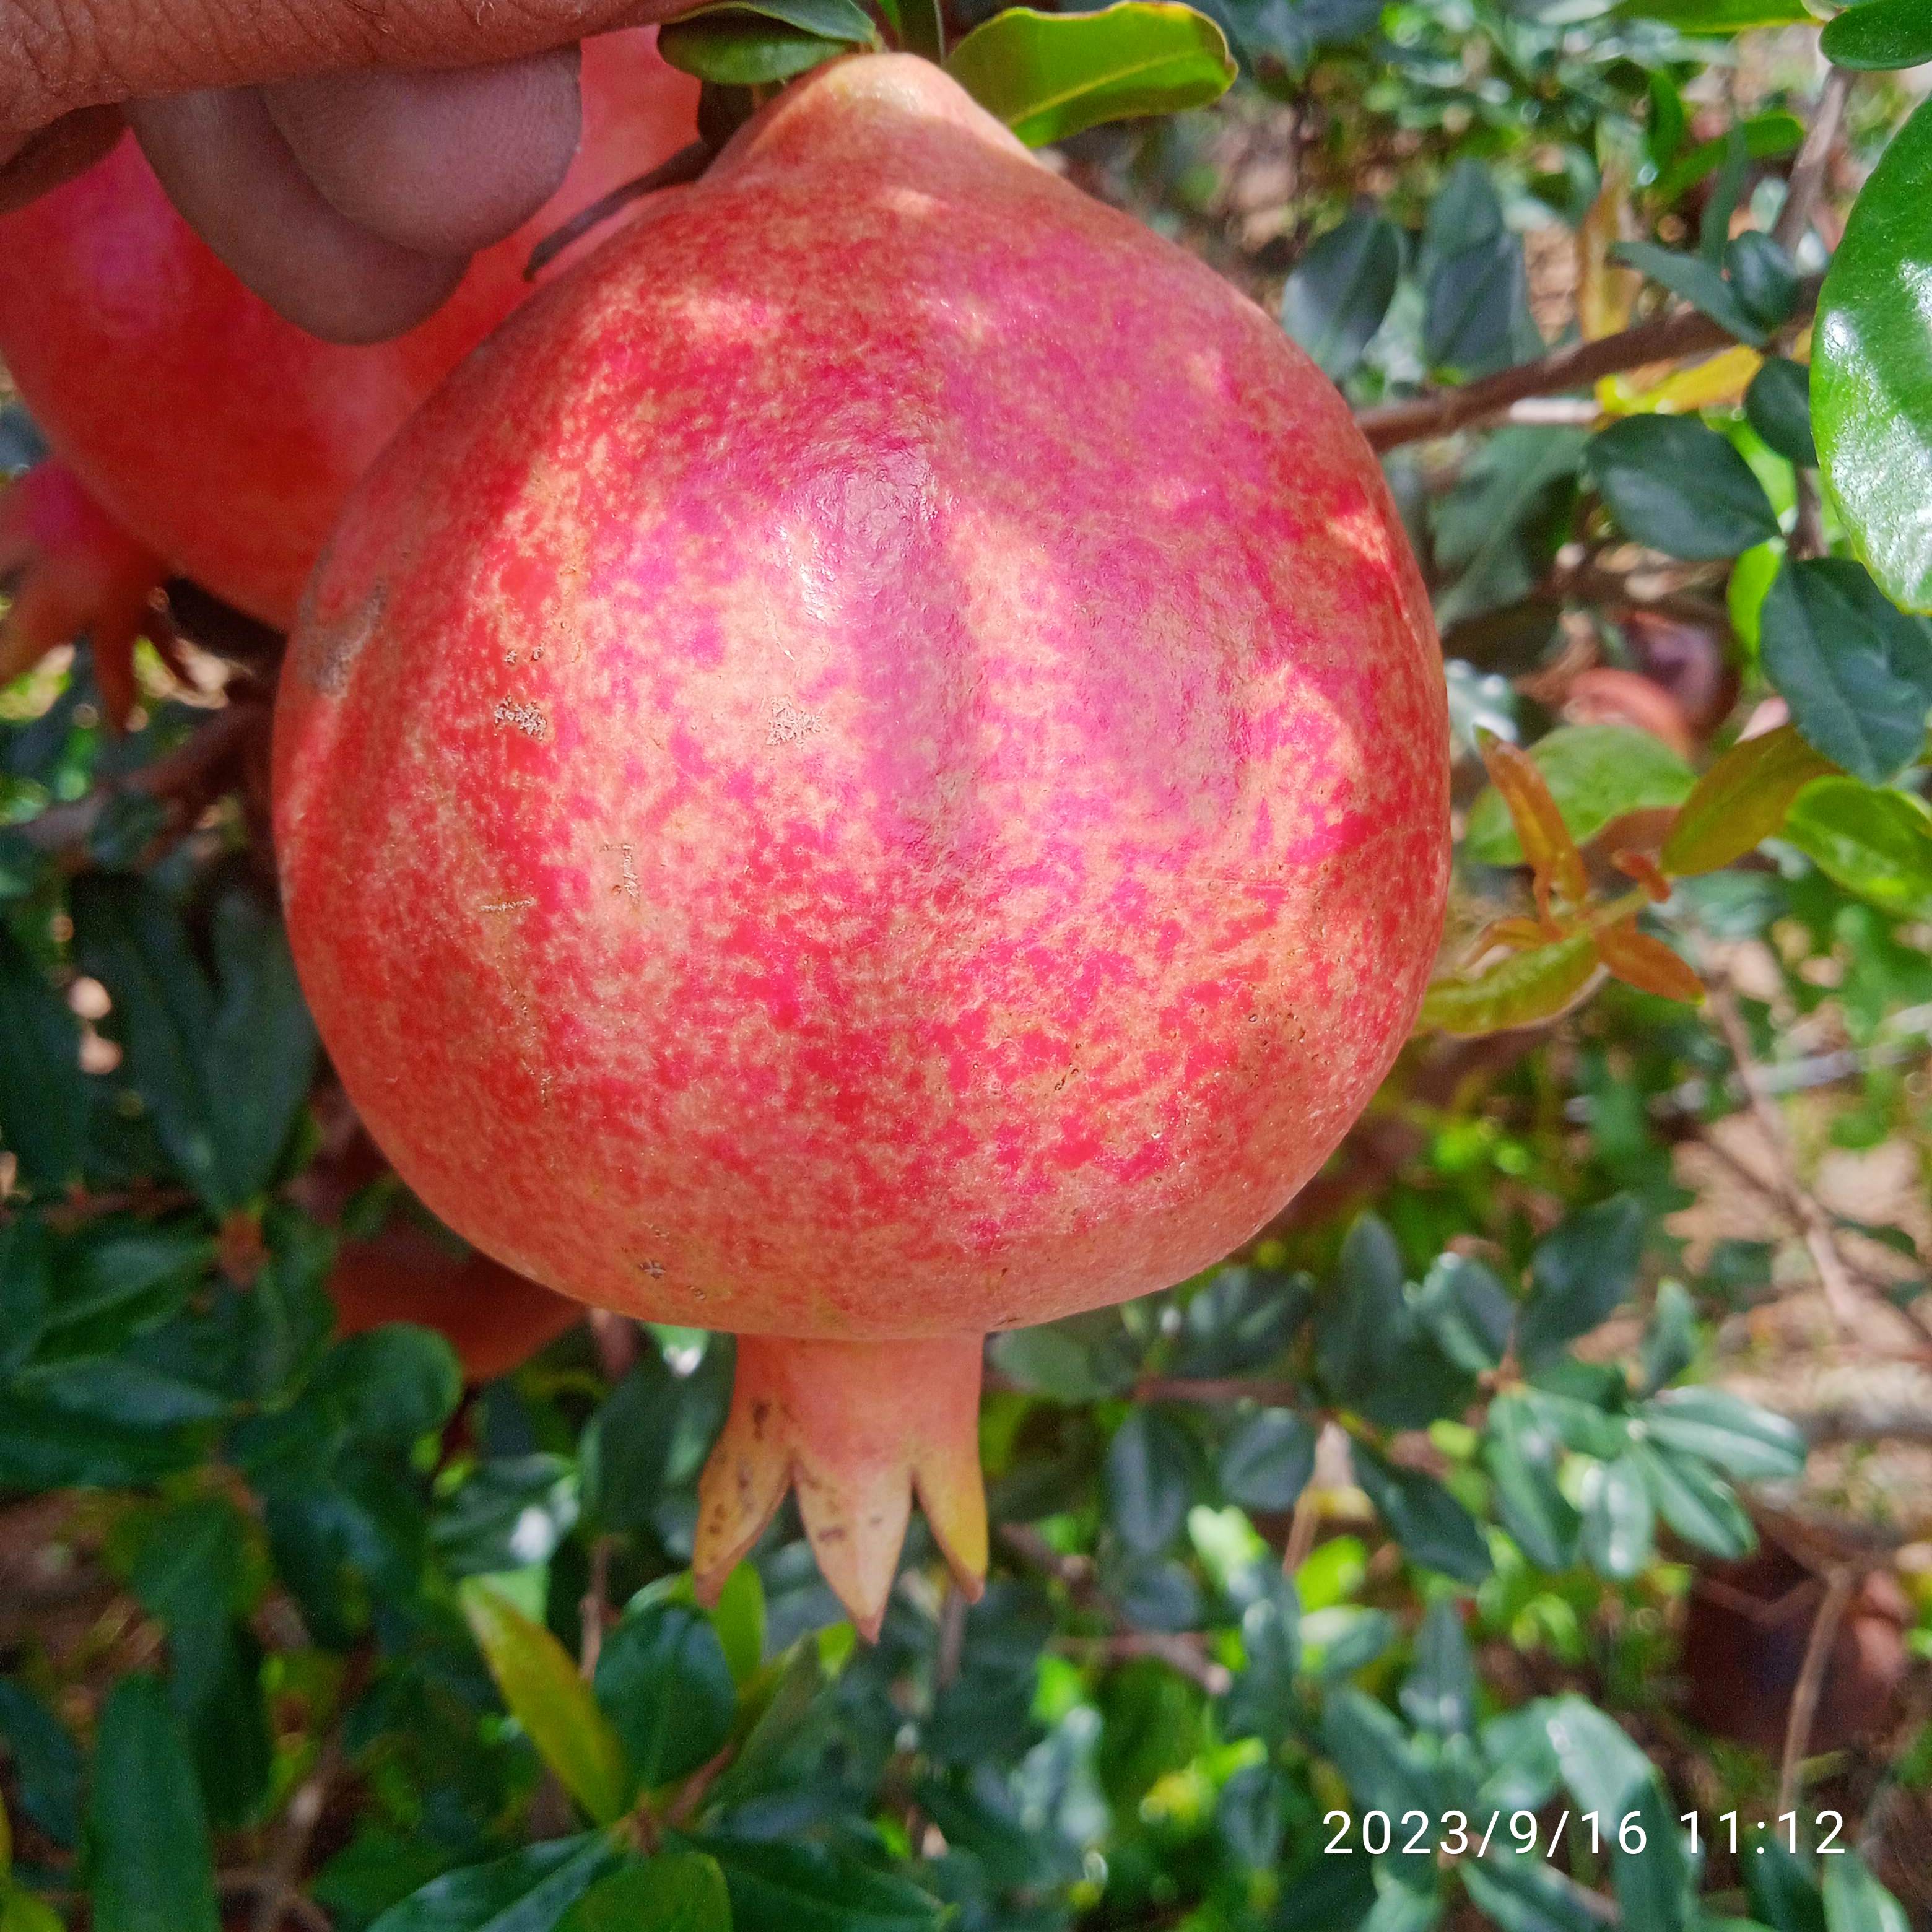
Label: Healthy